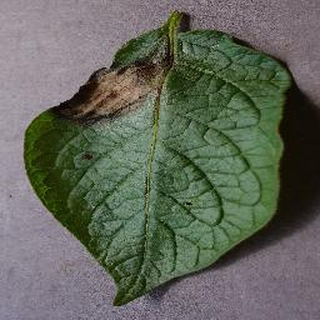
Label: potato_late_blight